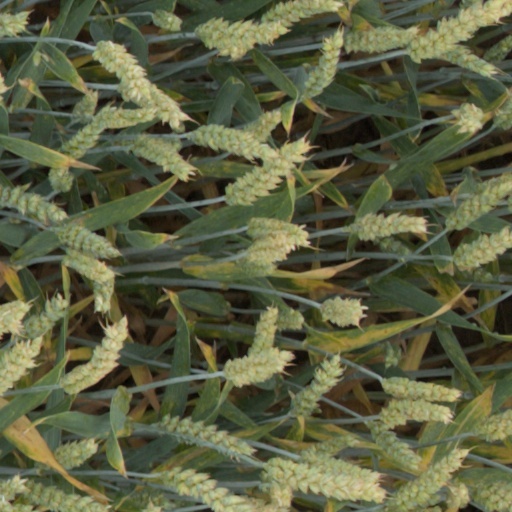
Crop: wheat